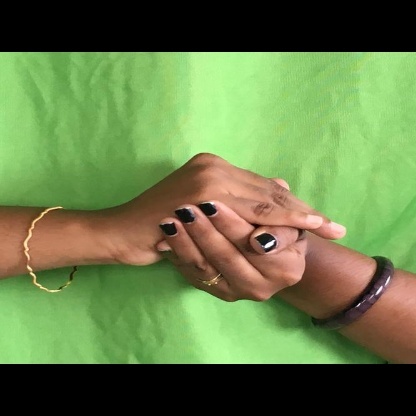
Mudra: Samputa